Hall Cove

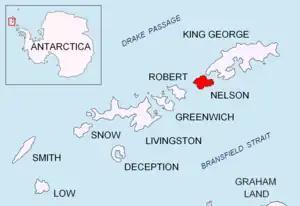
Location of Nelson Island in the South Shetland Islands.

Hall Cove ( \'za-liv 'hol\) is the 2.85 km wide cove indenting for 1 km the northwest coast of Nelson Island in the South Shetland Islands, Antarctica. Entered northeast of Smilets Point and southwest of Retamales Point. The area was visited by early 19th century sealers.